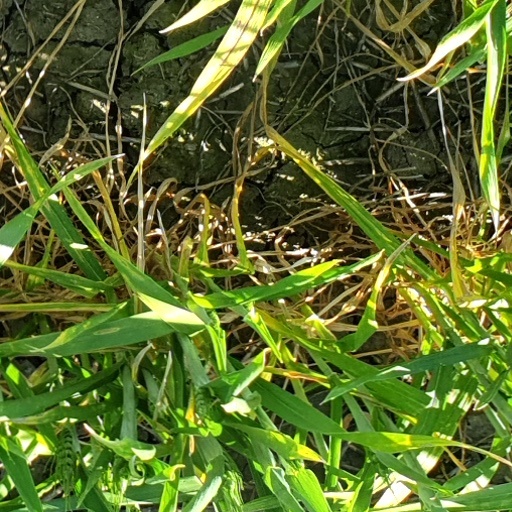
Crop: wheat